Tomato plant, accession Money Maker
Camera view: bottom (45 deg); turntable rotation: 180 degrees
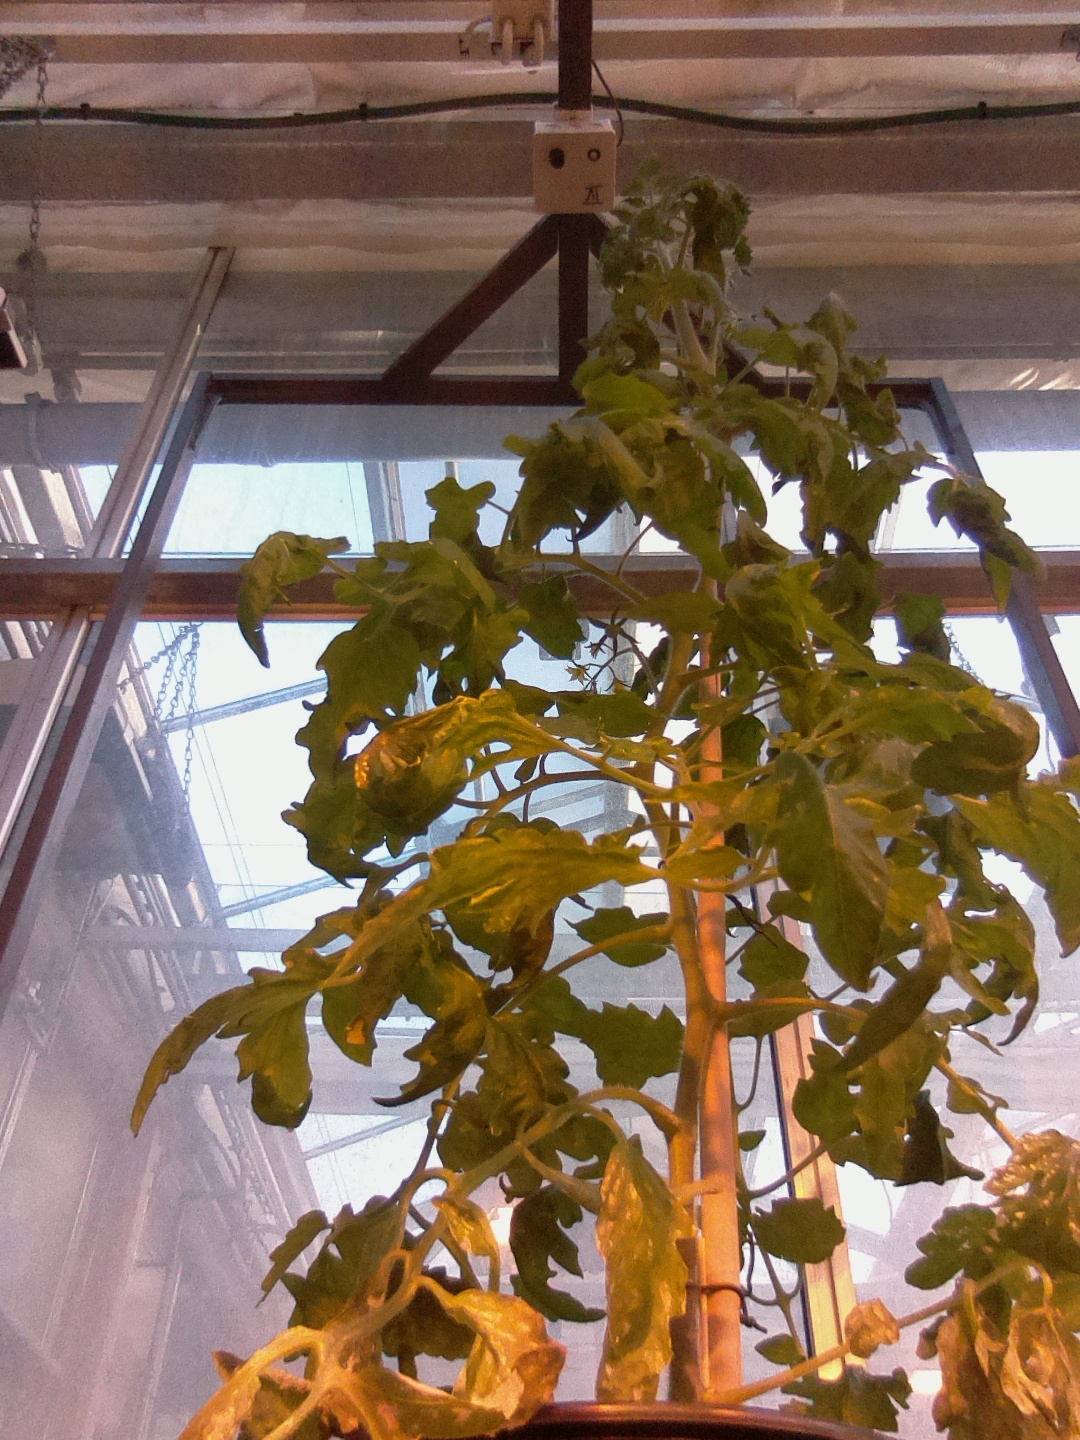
BBCH growth stage 70: Fruits at the main stem or branches visibles